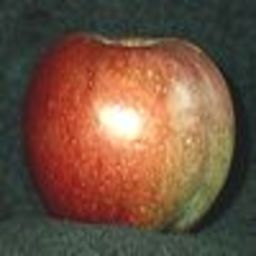
Label: Apple